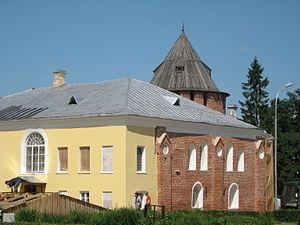
Le palais à Facettes de Novgorod ou palais Épiscopal est un petit palais construit dans le style gothique de brique, situé dans l'enceinte du Kremlin de Novgorod. Il est inscrit au patrimoine mondial de l'UNESCO en 1992.
Le kremlin de Novgorod est un kremlin ou detinets, situé sur la rive gauche de la Volkhov à Veliky Novgorod à environ trois kilomètres de l'embouchure dans le lac Ilmen. C'est la place forte de Novgorod du XIᵉ siècle au XVIIᵉ siècle. D'une superficie de plus de 12 hectares il est situé sur une colline dominant le Volkhov et est entouré de douves de trois côtés jusqu'au XVIᵉ siècle.